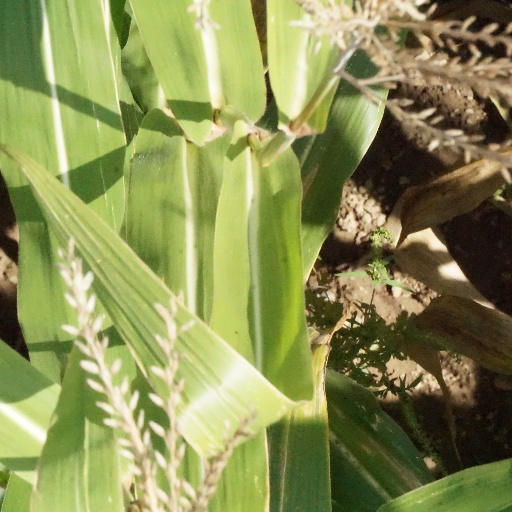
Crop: maize; corn